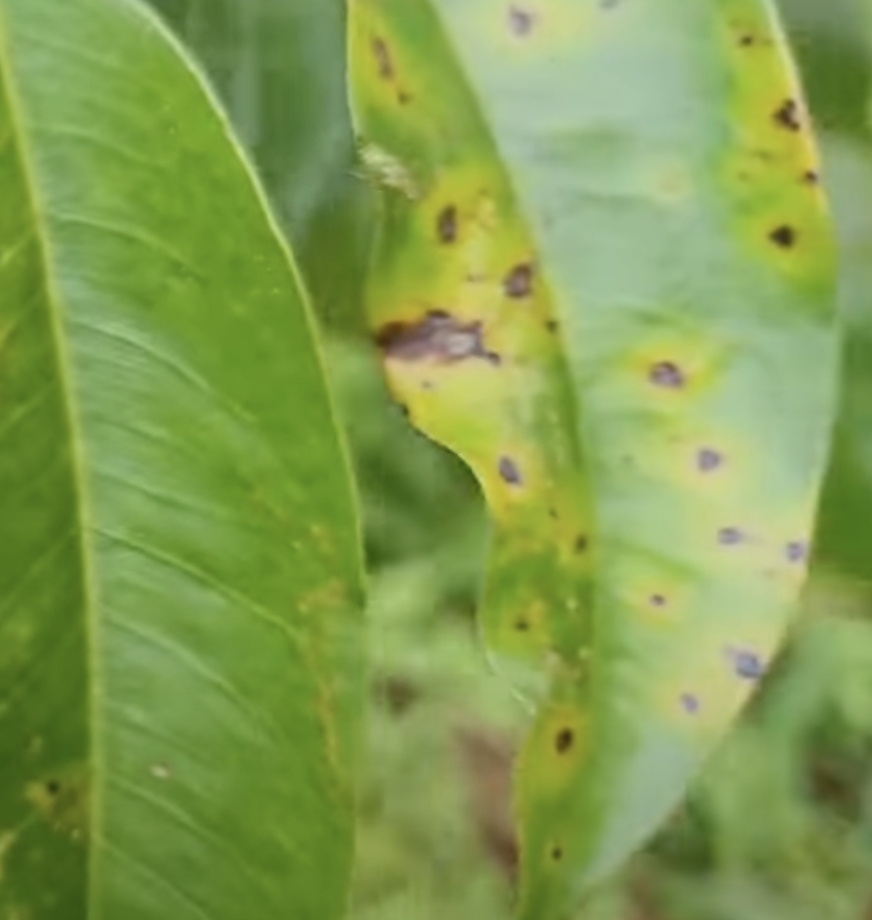
Label: canker_disease